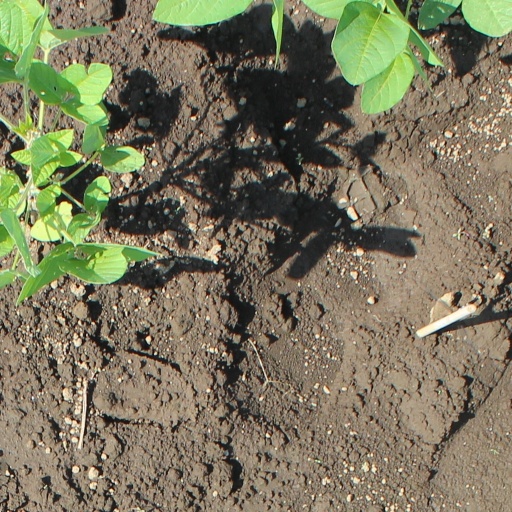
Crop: soybean